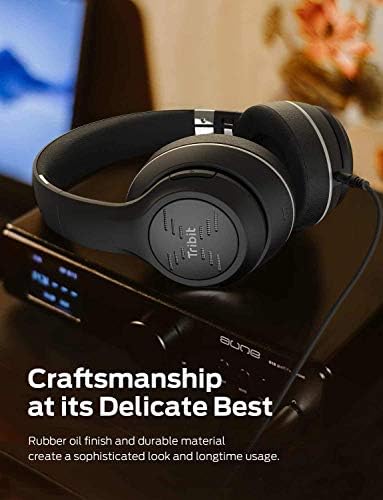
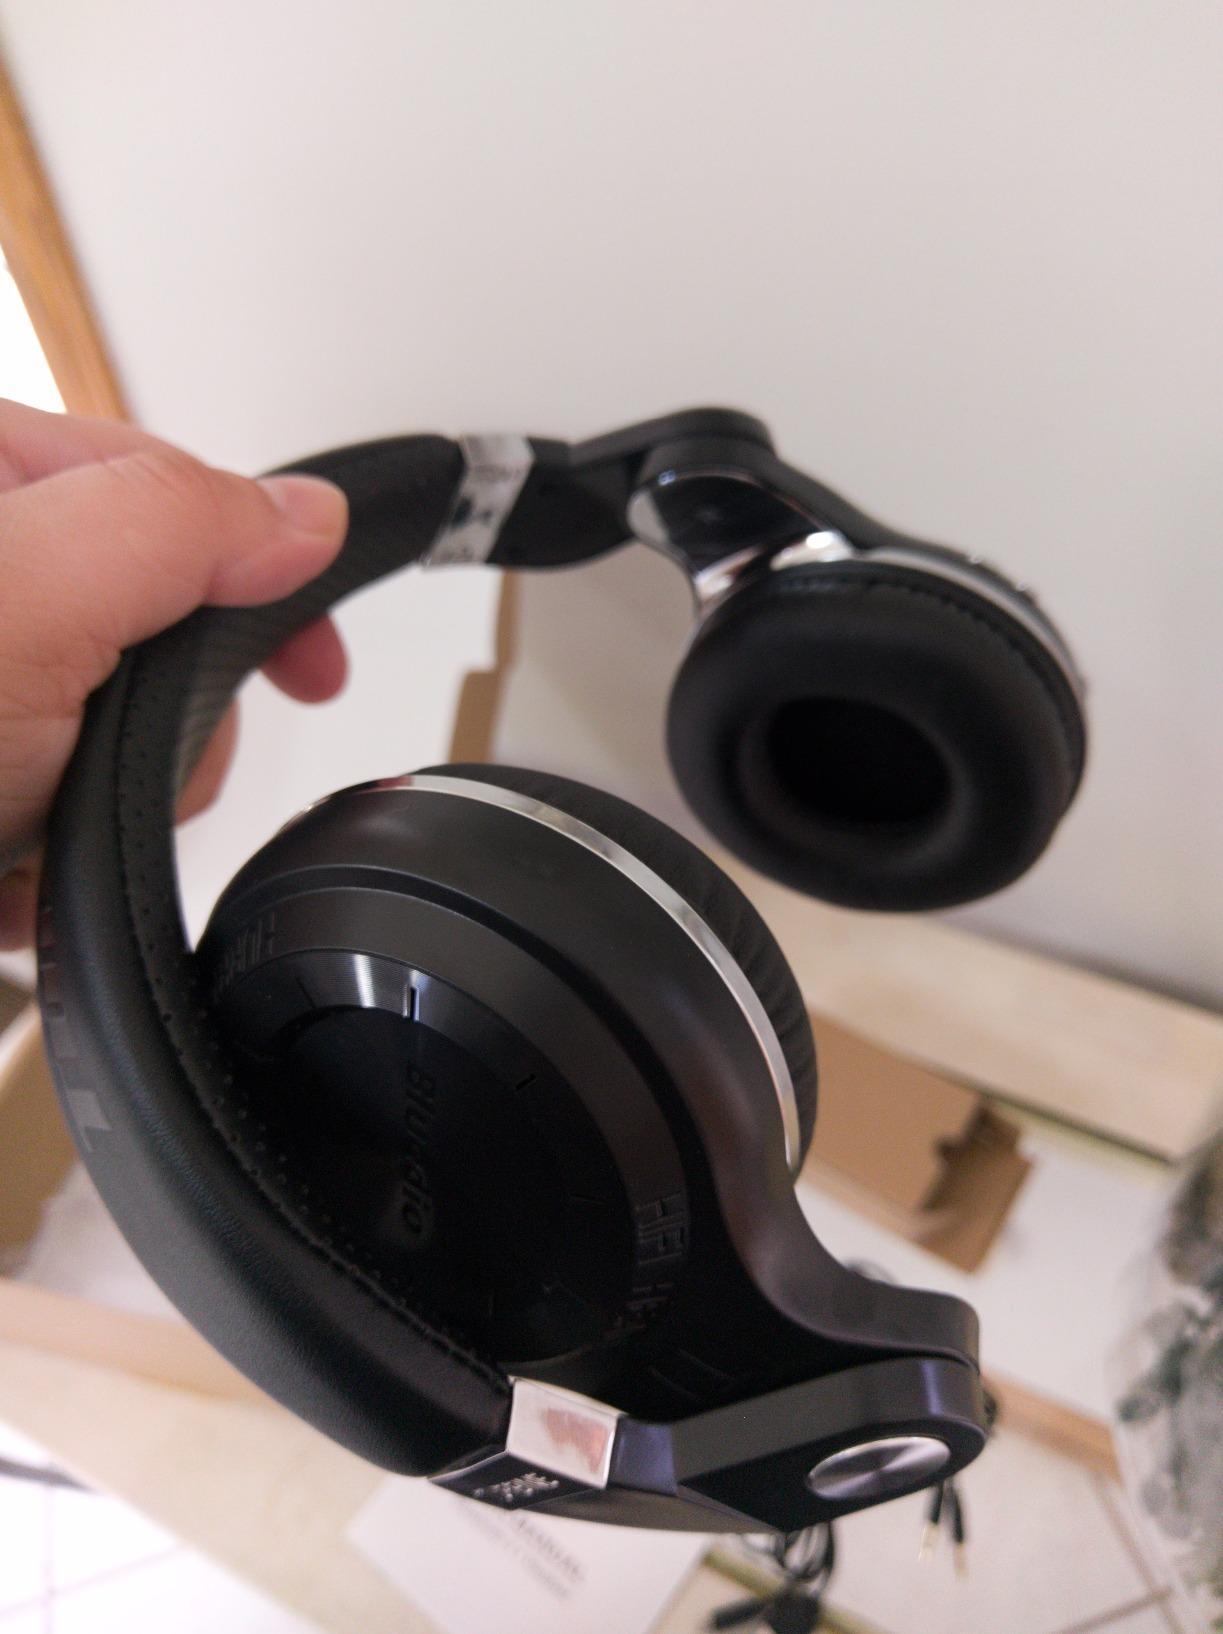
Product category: headphones
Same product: no